Renewable energy in Asia

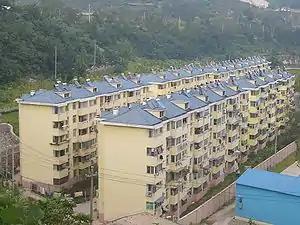
Rooftop solar water heaters are ubiquitous in modern China

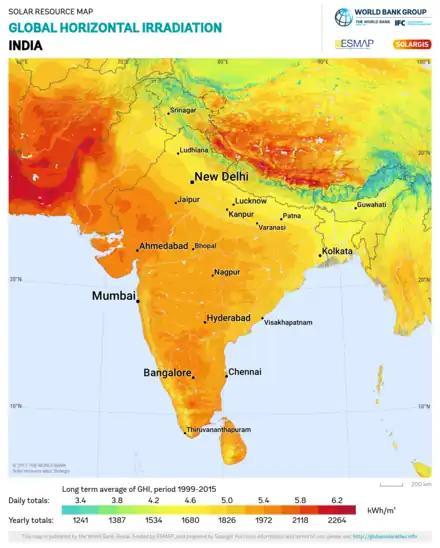
Global Horizontal Irradiation in India. l

In China there now are six factories producing at least 2 GW/year each of monocrystalline, poly-crystalline and non-crystalline Photovoltaic cells. These factories include the LDK Solar Co, Wuxi Suntech Solar Energy Co., Ltd., which produces approximately 50 MW/year of solar cells and photovoltaic modules; the Yunnan Semi-conductor Parts Plant, which manufactures approximately 2 MW/year of mono-crystalline cells; the Baoding Yingli Solar Energy Modules Plant, which manufactures approximately 6 MW/year of polycrystalline cells and modules; the Shanghai Jiaoda Guofei Solar Energy Battery Factory, which produces approximately 1 MW/year of modules; and the Shanghai PV Science and Technology Co., Ltd., which produces approximately 5 MW/year of modules.